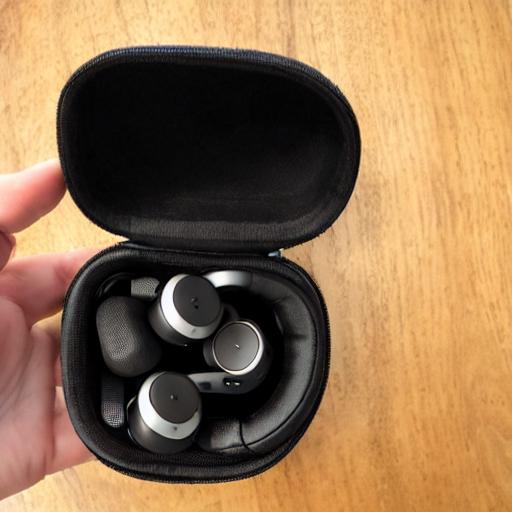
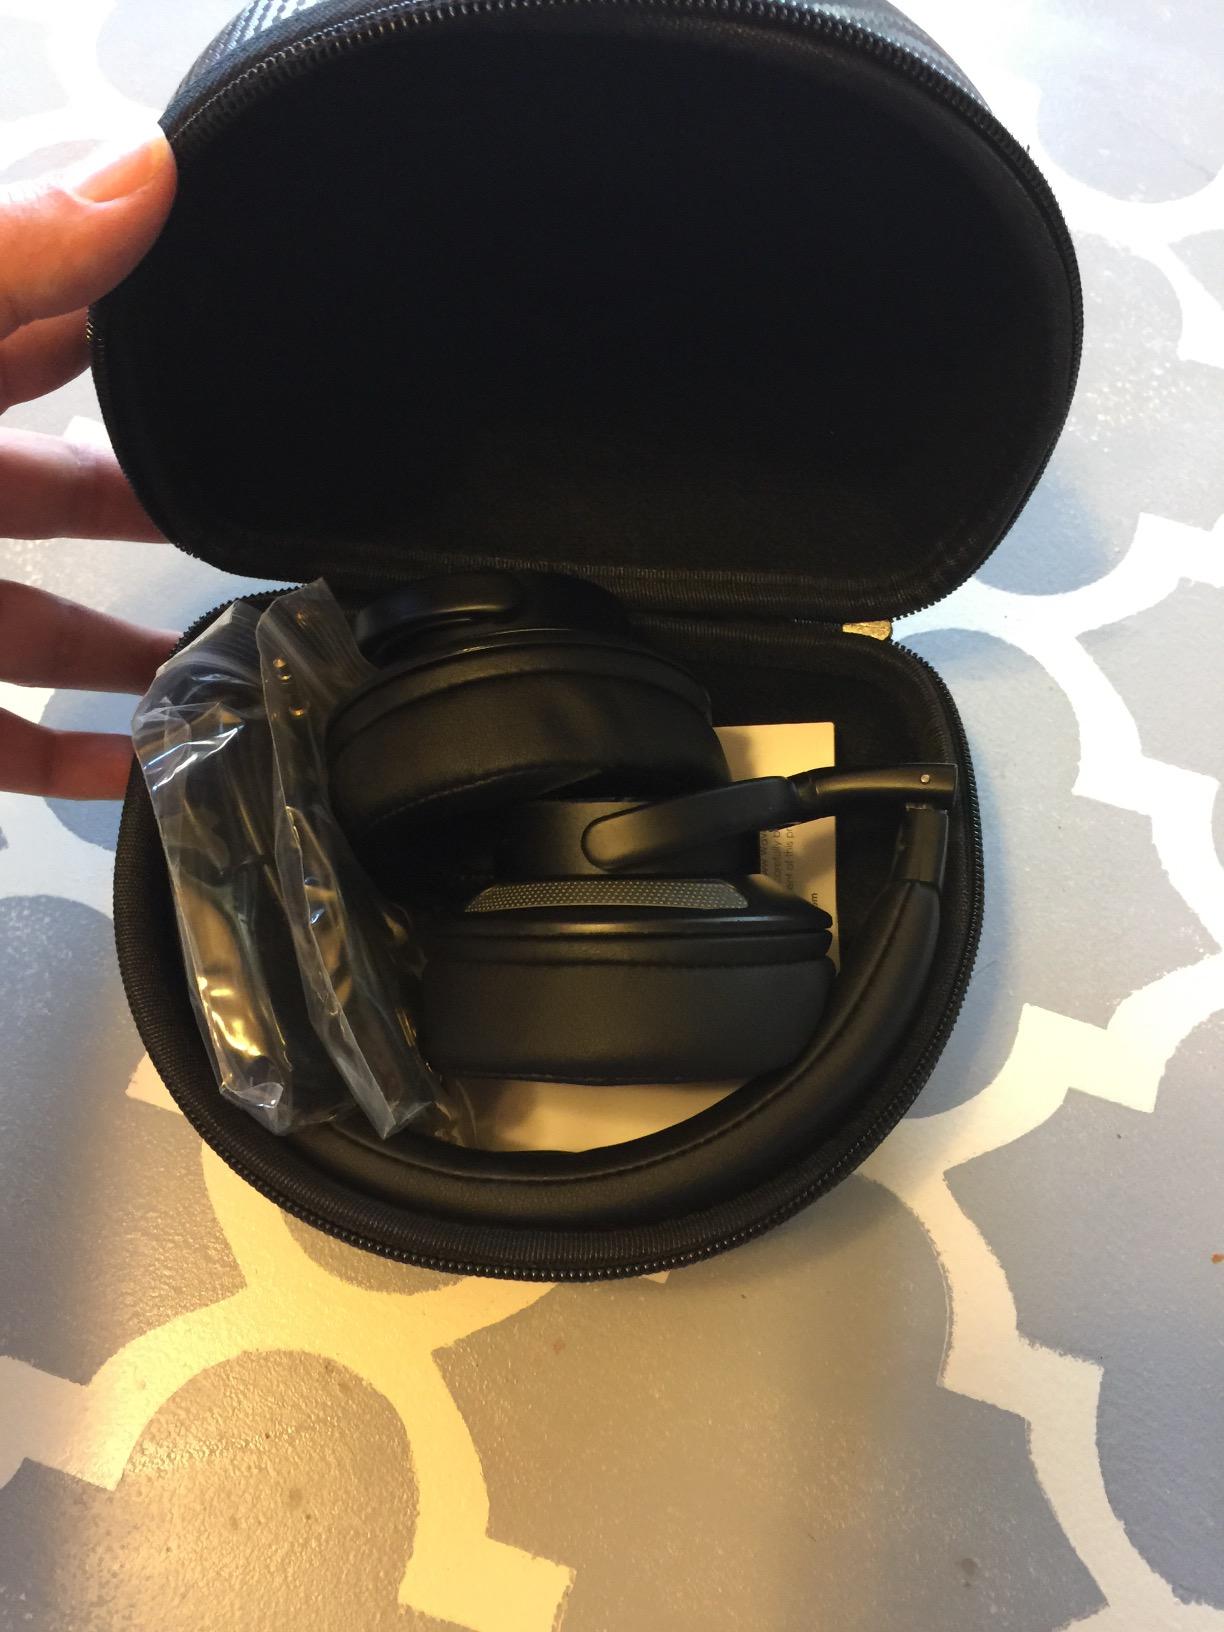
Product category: headphones
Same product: no